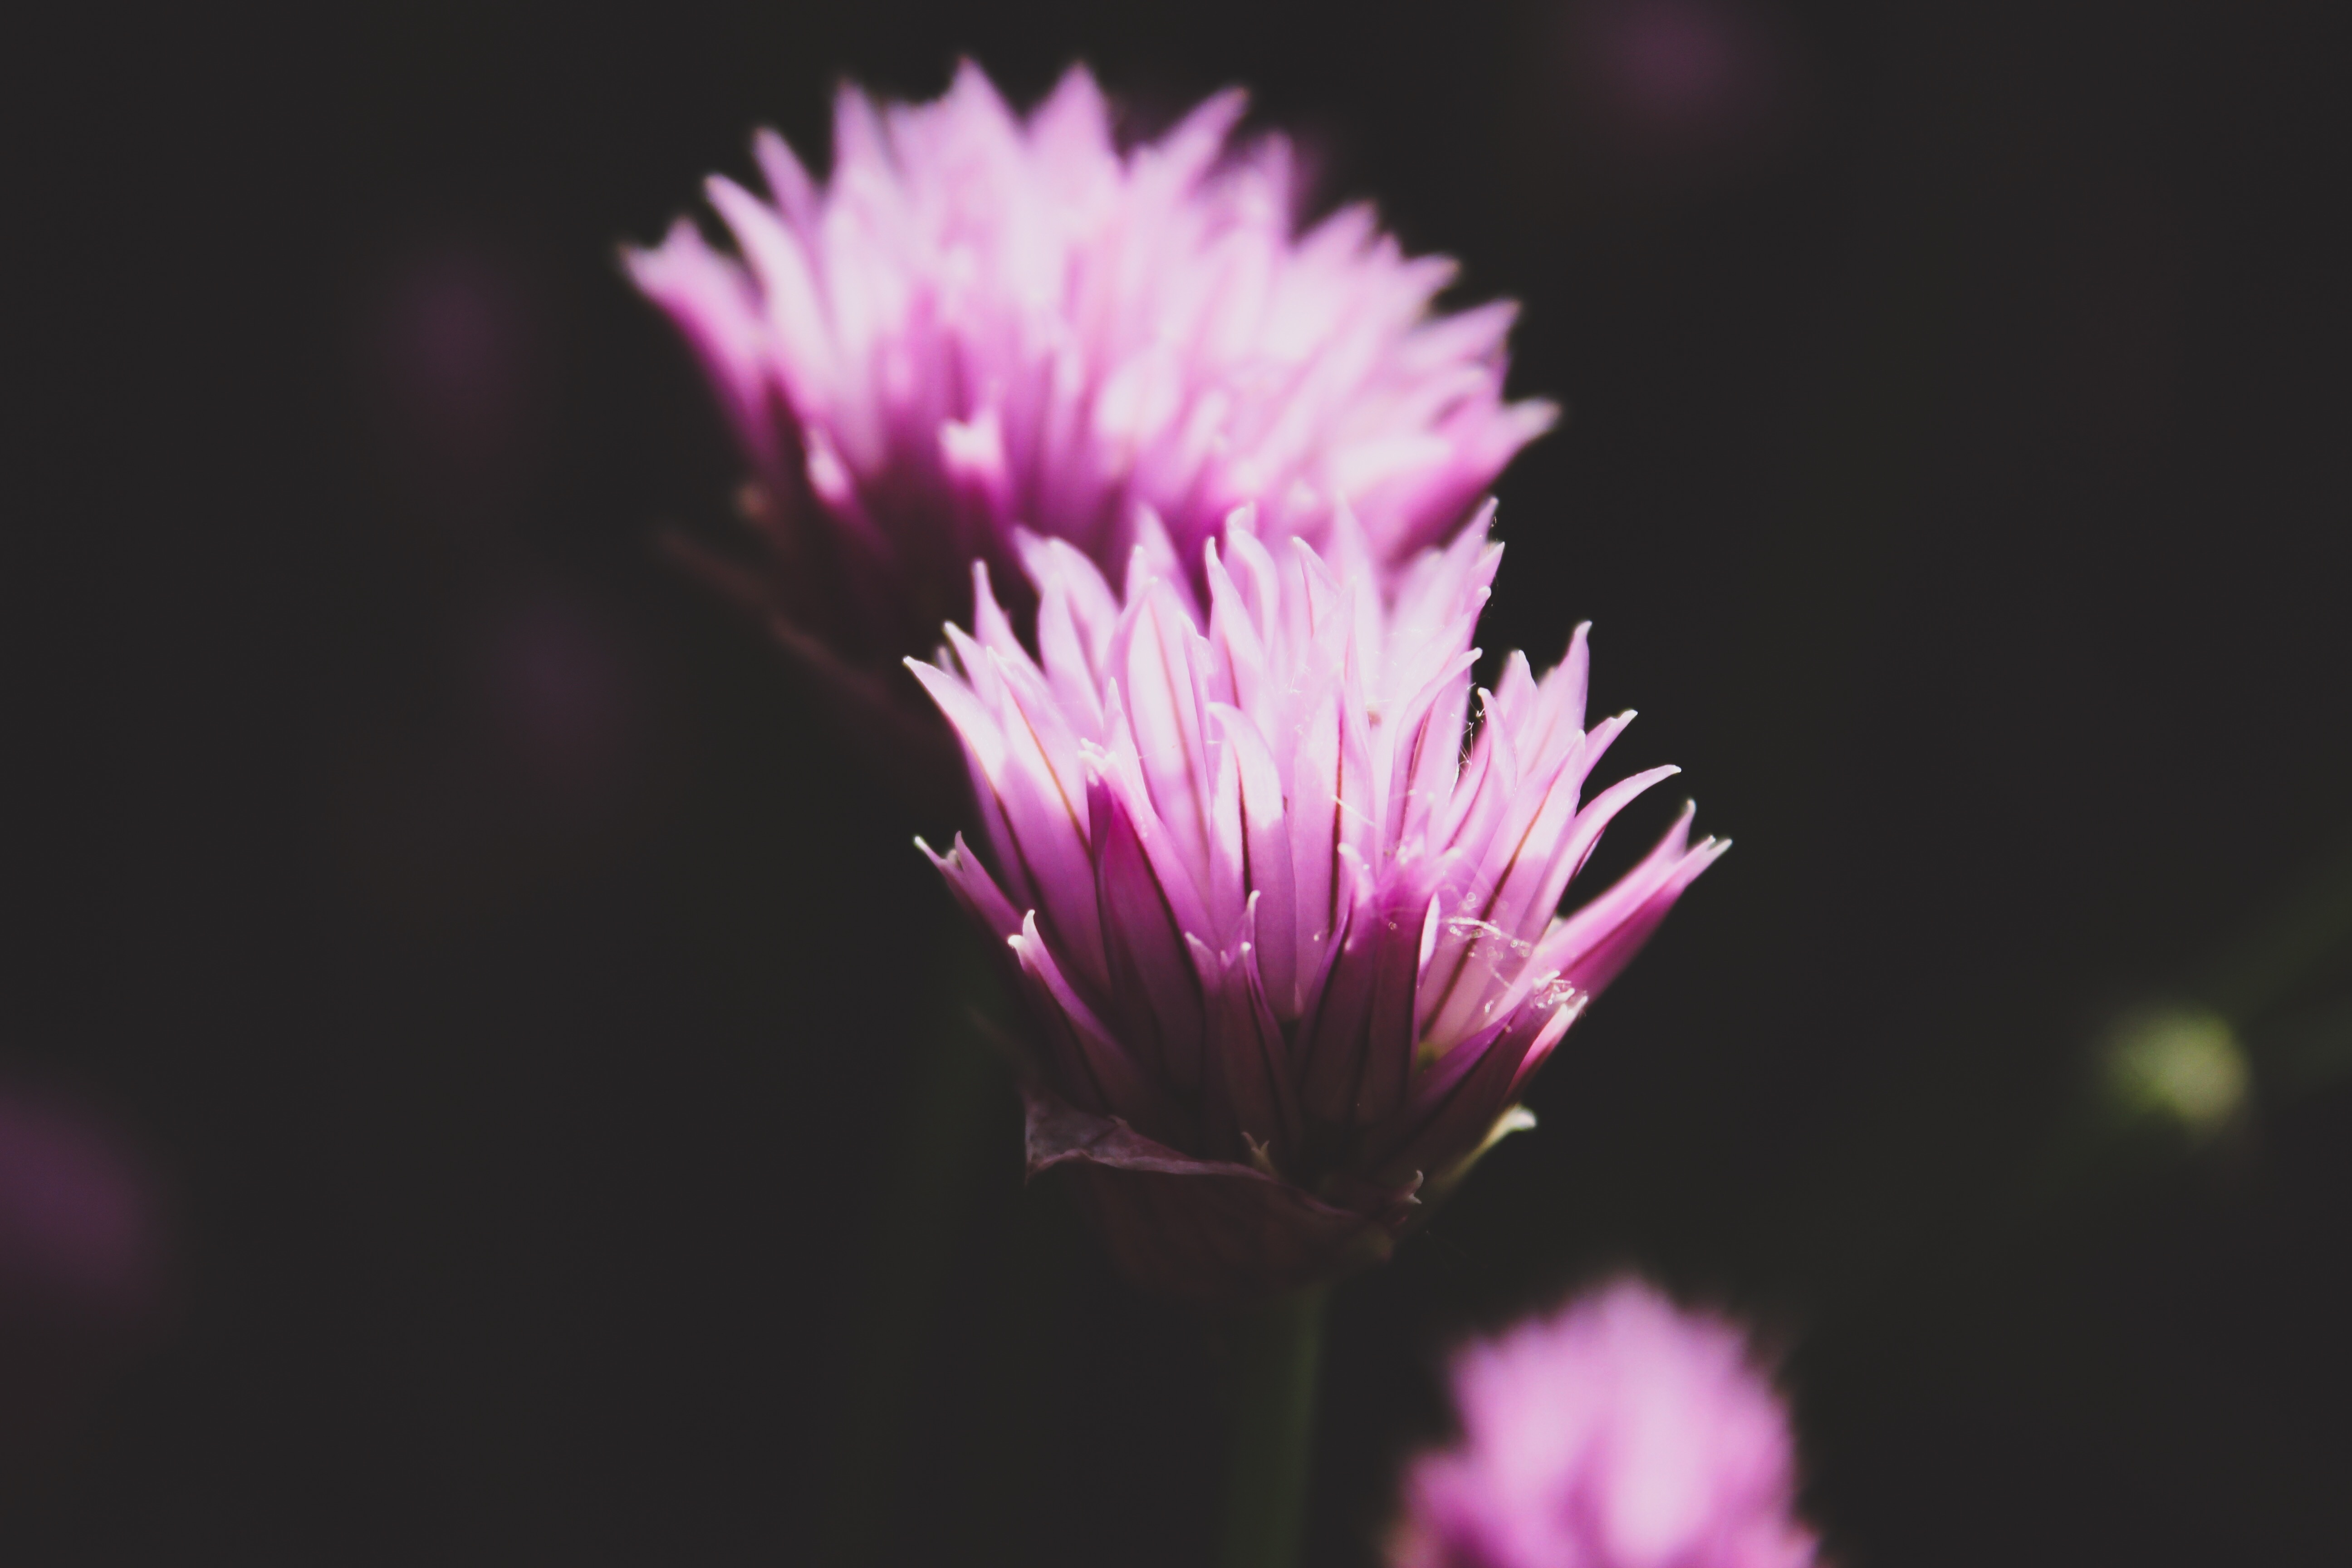
nature, blossom, plant, photography, flower, purple, petal, bloom, floral, pollen, botany, blooming, garden, pink, flora, botanical, wildflower, flowers, close up, bright, thistle, delicate, vibrant, macro photography, pink flowers, flowering plant, daisy family, plant stem, land plant